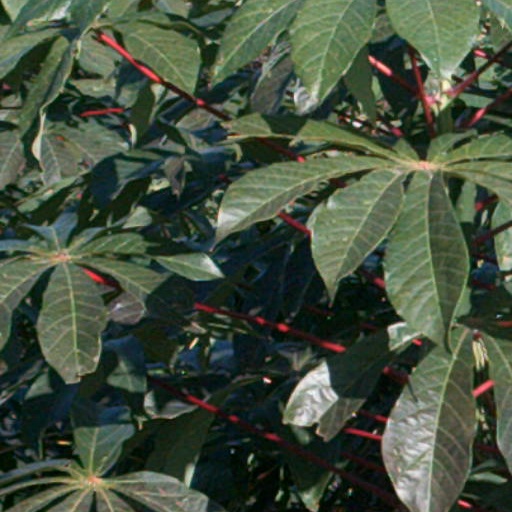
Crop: cassava